Eureka Aerodrome

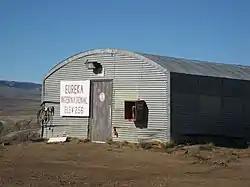
Terminal building

Eureka Aerodrome is located at Eureka, Nunavut, Canada, and is operated by Environment Canada.